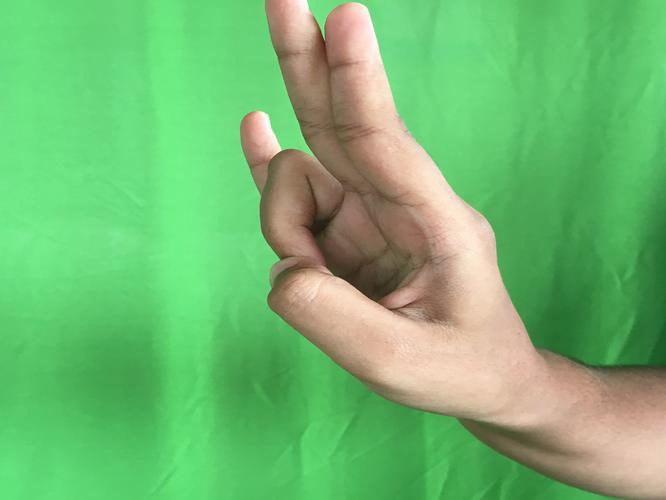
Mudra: Mayura
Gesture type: single_hand